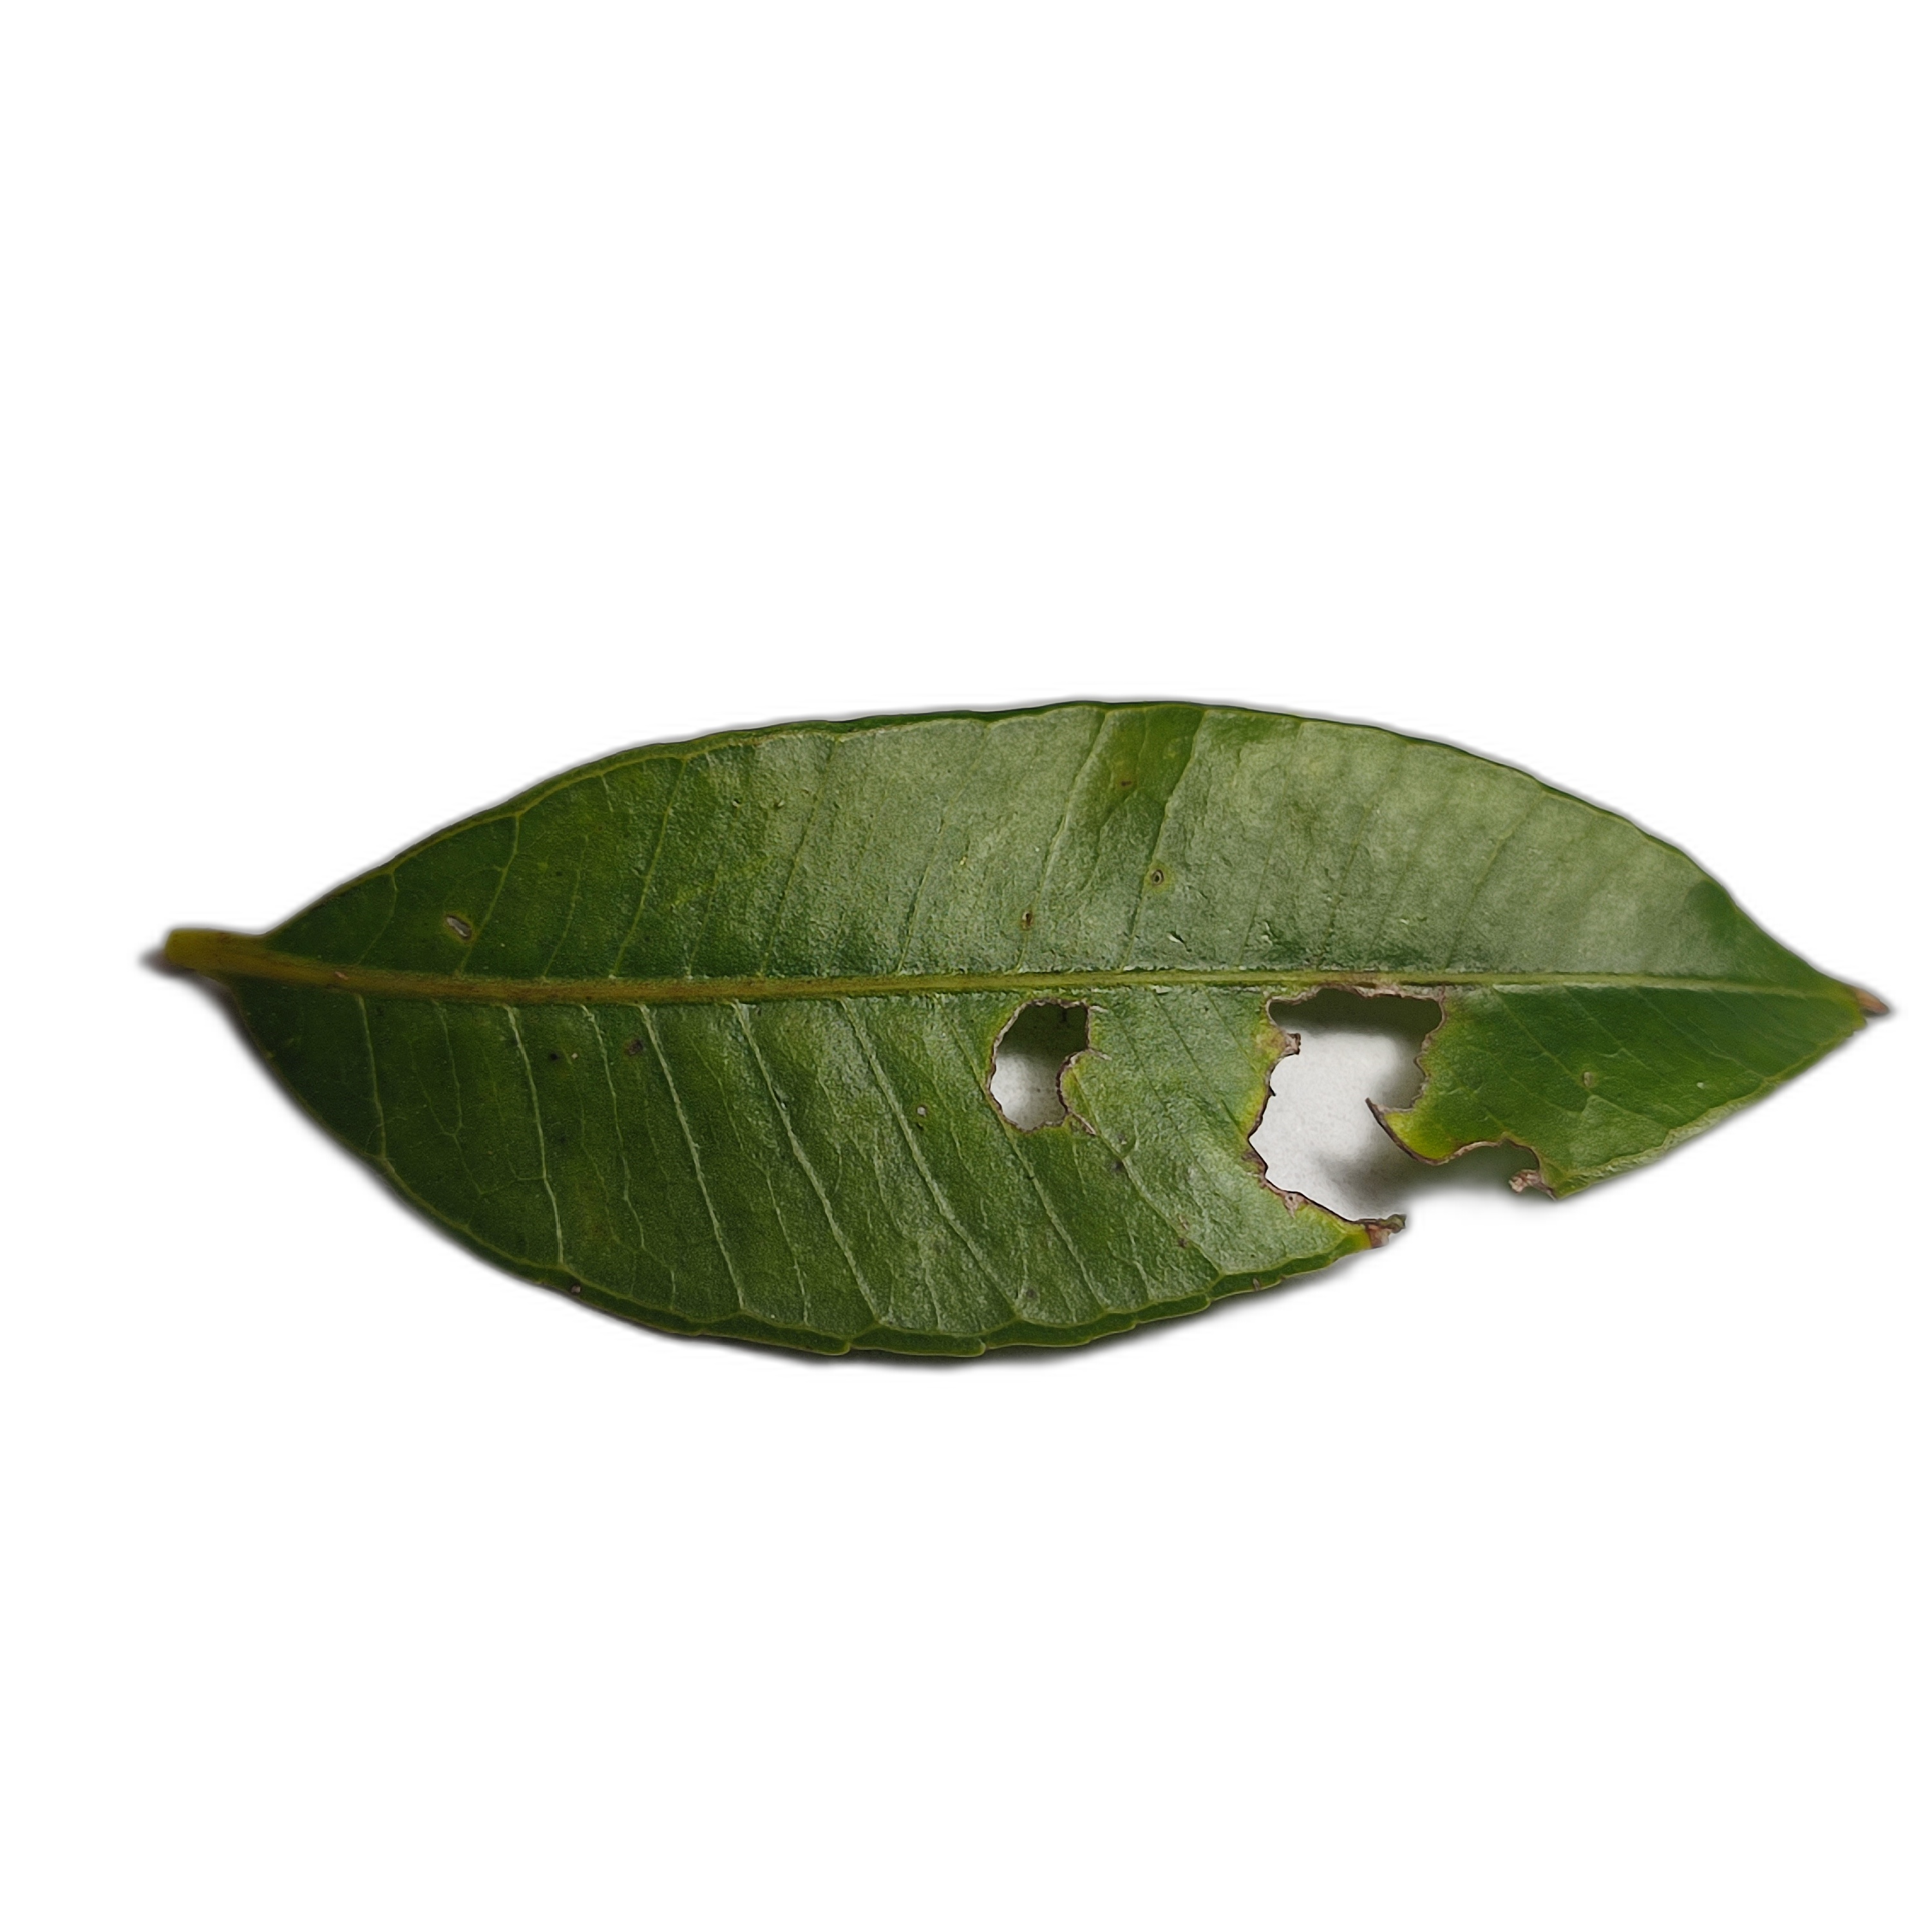
Label: not_healthy